Trianon Ballrooms

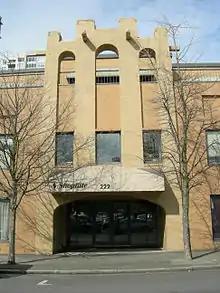
Trianon Building (the former Trianon Ballroom), Belltown, Seattle, Washington.

The Trianon Ballroom was the name given to a number of ballrooms in cities during America's big-band era. The first and most prominent Trianon opened December 6, 1922 in the Woodlawn neighborhood of Chicago, Illinois, and was marketed as "The World's Most Beautiful Ballroom". Designed by renowned theater architects Rapp & Rapp, it was owned and operated by William and Andrew Karzas, who opened the Aragon Ballroom in Chicago four years later. Its name and decor were inspired by the Trianon palace at Versailles. The main ballroom was 100 by 140 feet and was reported to accommodate 3,000 dancers, and the venue was one of the few places in Chicago that was air-conditioned at that time. To ensure that its guests befitted the elegant surroundings, it was the first venue in Chicago to enact a strict dress code, coats and ties for men and gowns for women, with "floor men" to enforce appropriate dress and behavior.